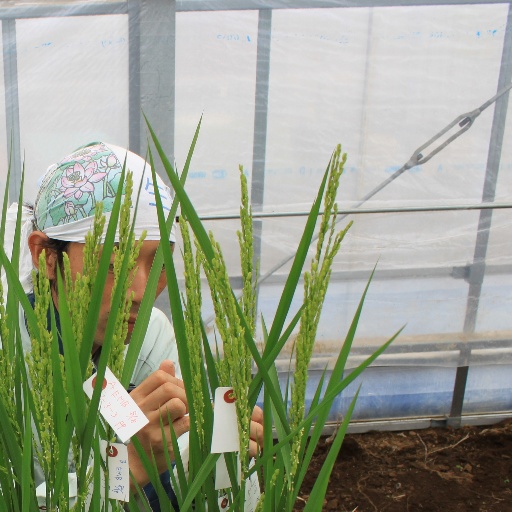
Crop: rice